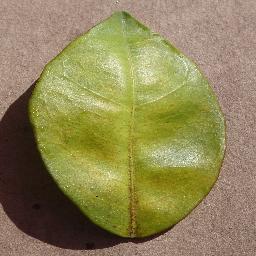
Label: Orange___Haunglongbing_(Citrus_greening)